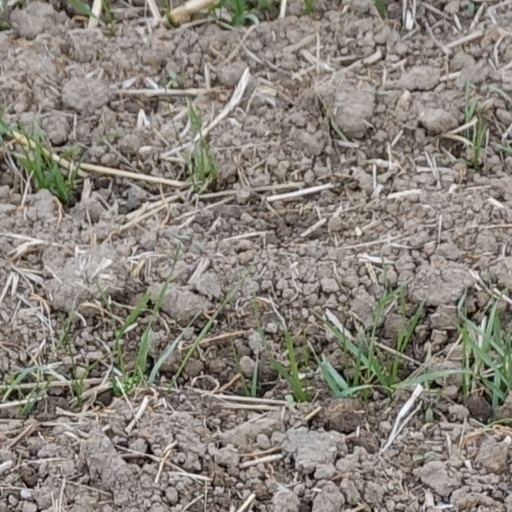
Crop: wheat